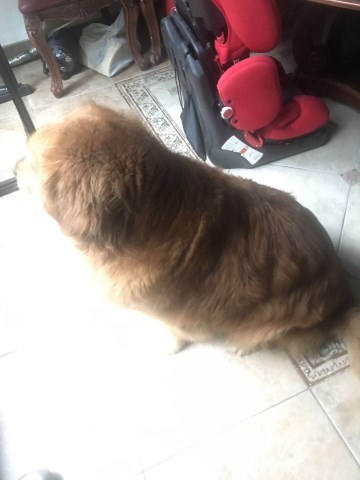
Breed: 5355-n000126-golden_retriever